Katja Kipping

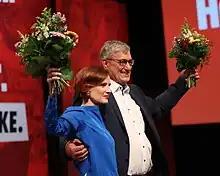
Kipping with Bernd Riexinger at the 2018 Left party congress

In her book "New Left Majorities: An Invitation", Kipping calls for an economic realignment towards what she terms the "economy of commons", which would prioritise the interests of the citizens over profits. She advocates for reintroducing the concept of the commons, particularly in digital technology, enabling people to work cooperatively for the common good, and allowing increased productivity to ease the burden on workers. The second pillar is "infrastructure socialism", whereby fulfilling the needs of the population would be a key focus of both national and local decision-making. Access to healthcare, housing, and transportation would be guaranteed, among other things.